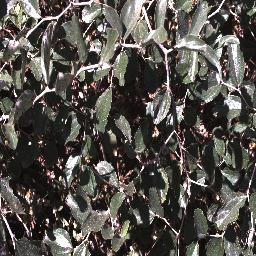
Label: chinee_apple